Fair Game (2005 film)

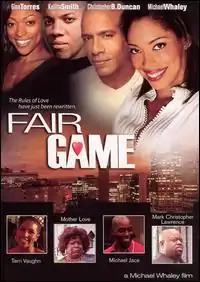
DVD cover art

Fair Game is a 2005 romantic comedy film, written and directed by Michael Whaley. Whaley also stars in the film, alongside Gina Torres.